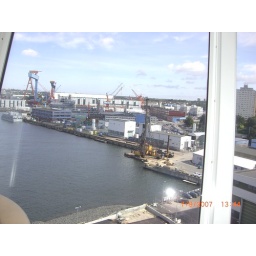
on the 15 th floor in the longe.....out of the window ...part of Kiel!